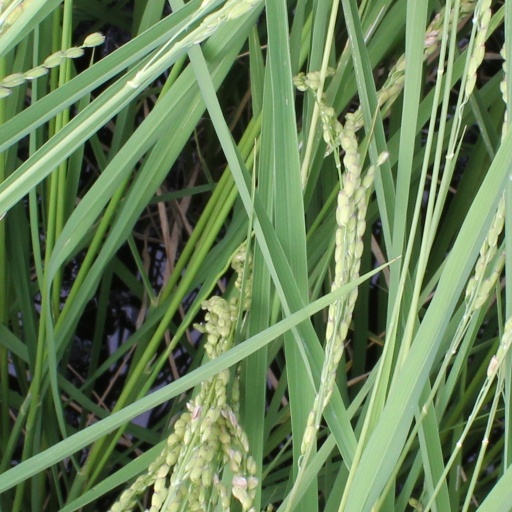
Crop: rice